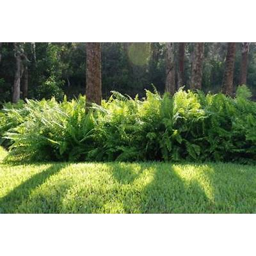
make it green : add ferns for a hearty lush landscape